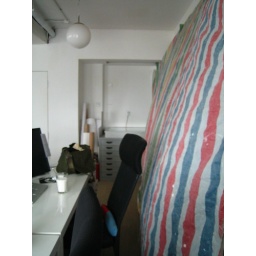
my seat in the office